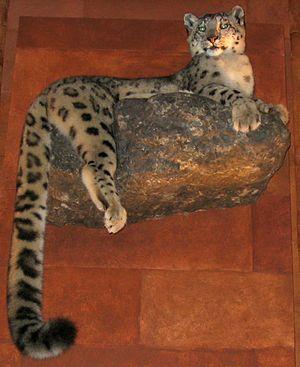
La taxidermie est l'art de préparer les animaux morts pour les conserver avec l'apparence de la vie.